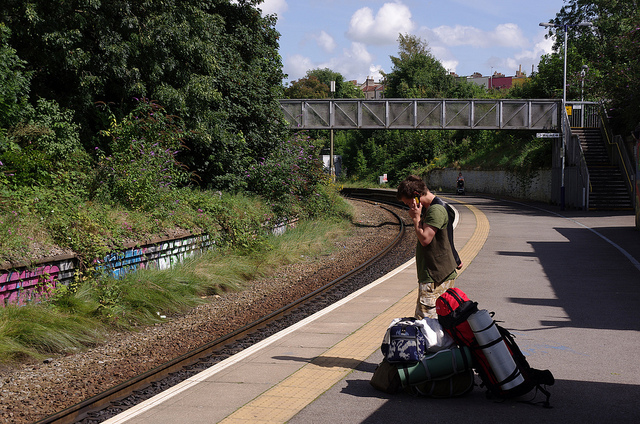
user: Given an image and a question. Answer the question in a short answer. Question: How long have they waited? Short Answer:
assistant: 20 minutes